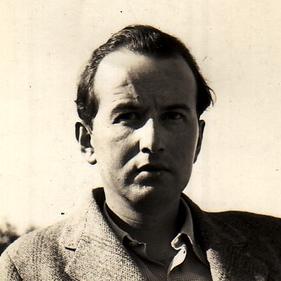
Age: 34